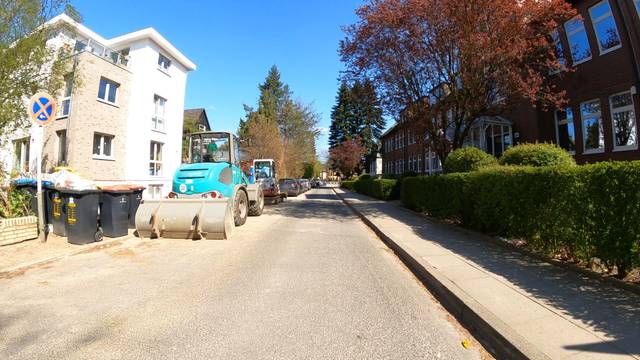
Region: Germany
Coordinates: 53.605, 9.955